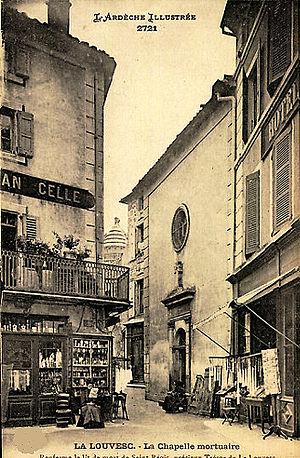
Chapelle mortuaire de saint François-Regis
Jean-François Régis, né le 31 janvier 1597 à Fontcouverte, Aude et décédé le 31 décembre 1640 à Lalouvesc, Ardèche, est un prêtre jésuite français, missionnaire des campagnes venant à la suite des guerres de religion qui ont épuisé la France et surtout ses campagnes.
La basilique Saint-Régis est un édifice religieux catholique construit dans le village de Lalouvesc dans le département de l'Ardèche en région Auvergne-Rhône-Alpes. Datant du XIXᵉ siècle, elle abrite les reliques de saint Jean-François Régis, l'apôtre du Vivarais, qui mourut à Lalouvesc lors d'une mission paroissiale dont il était le prédicateur. La basilique a la particularité d'être à la fois un centre de pèlerinages et l'église paroissiale du village.